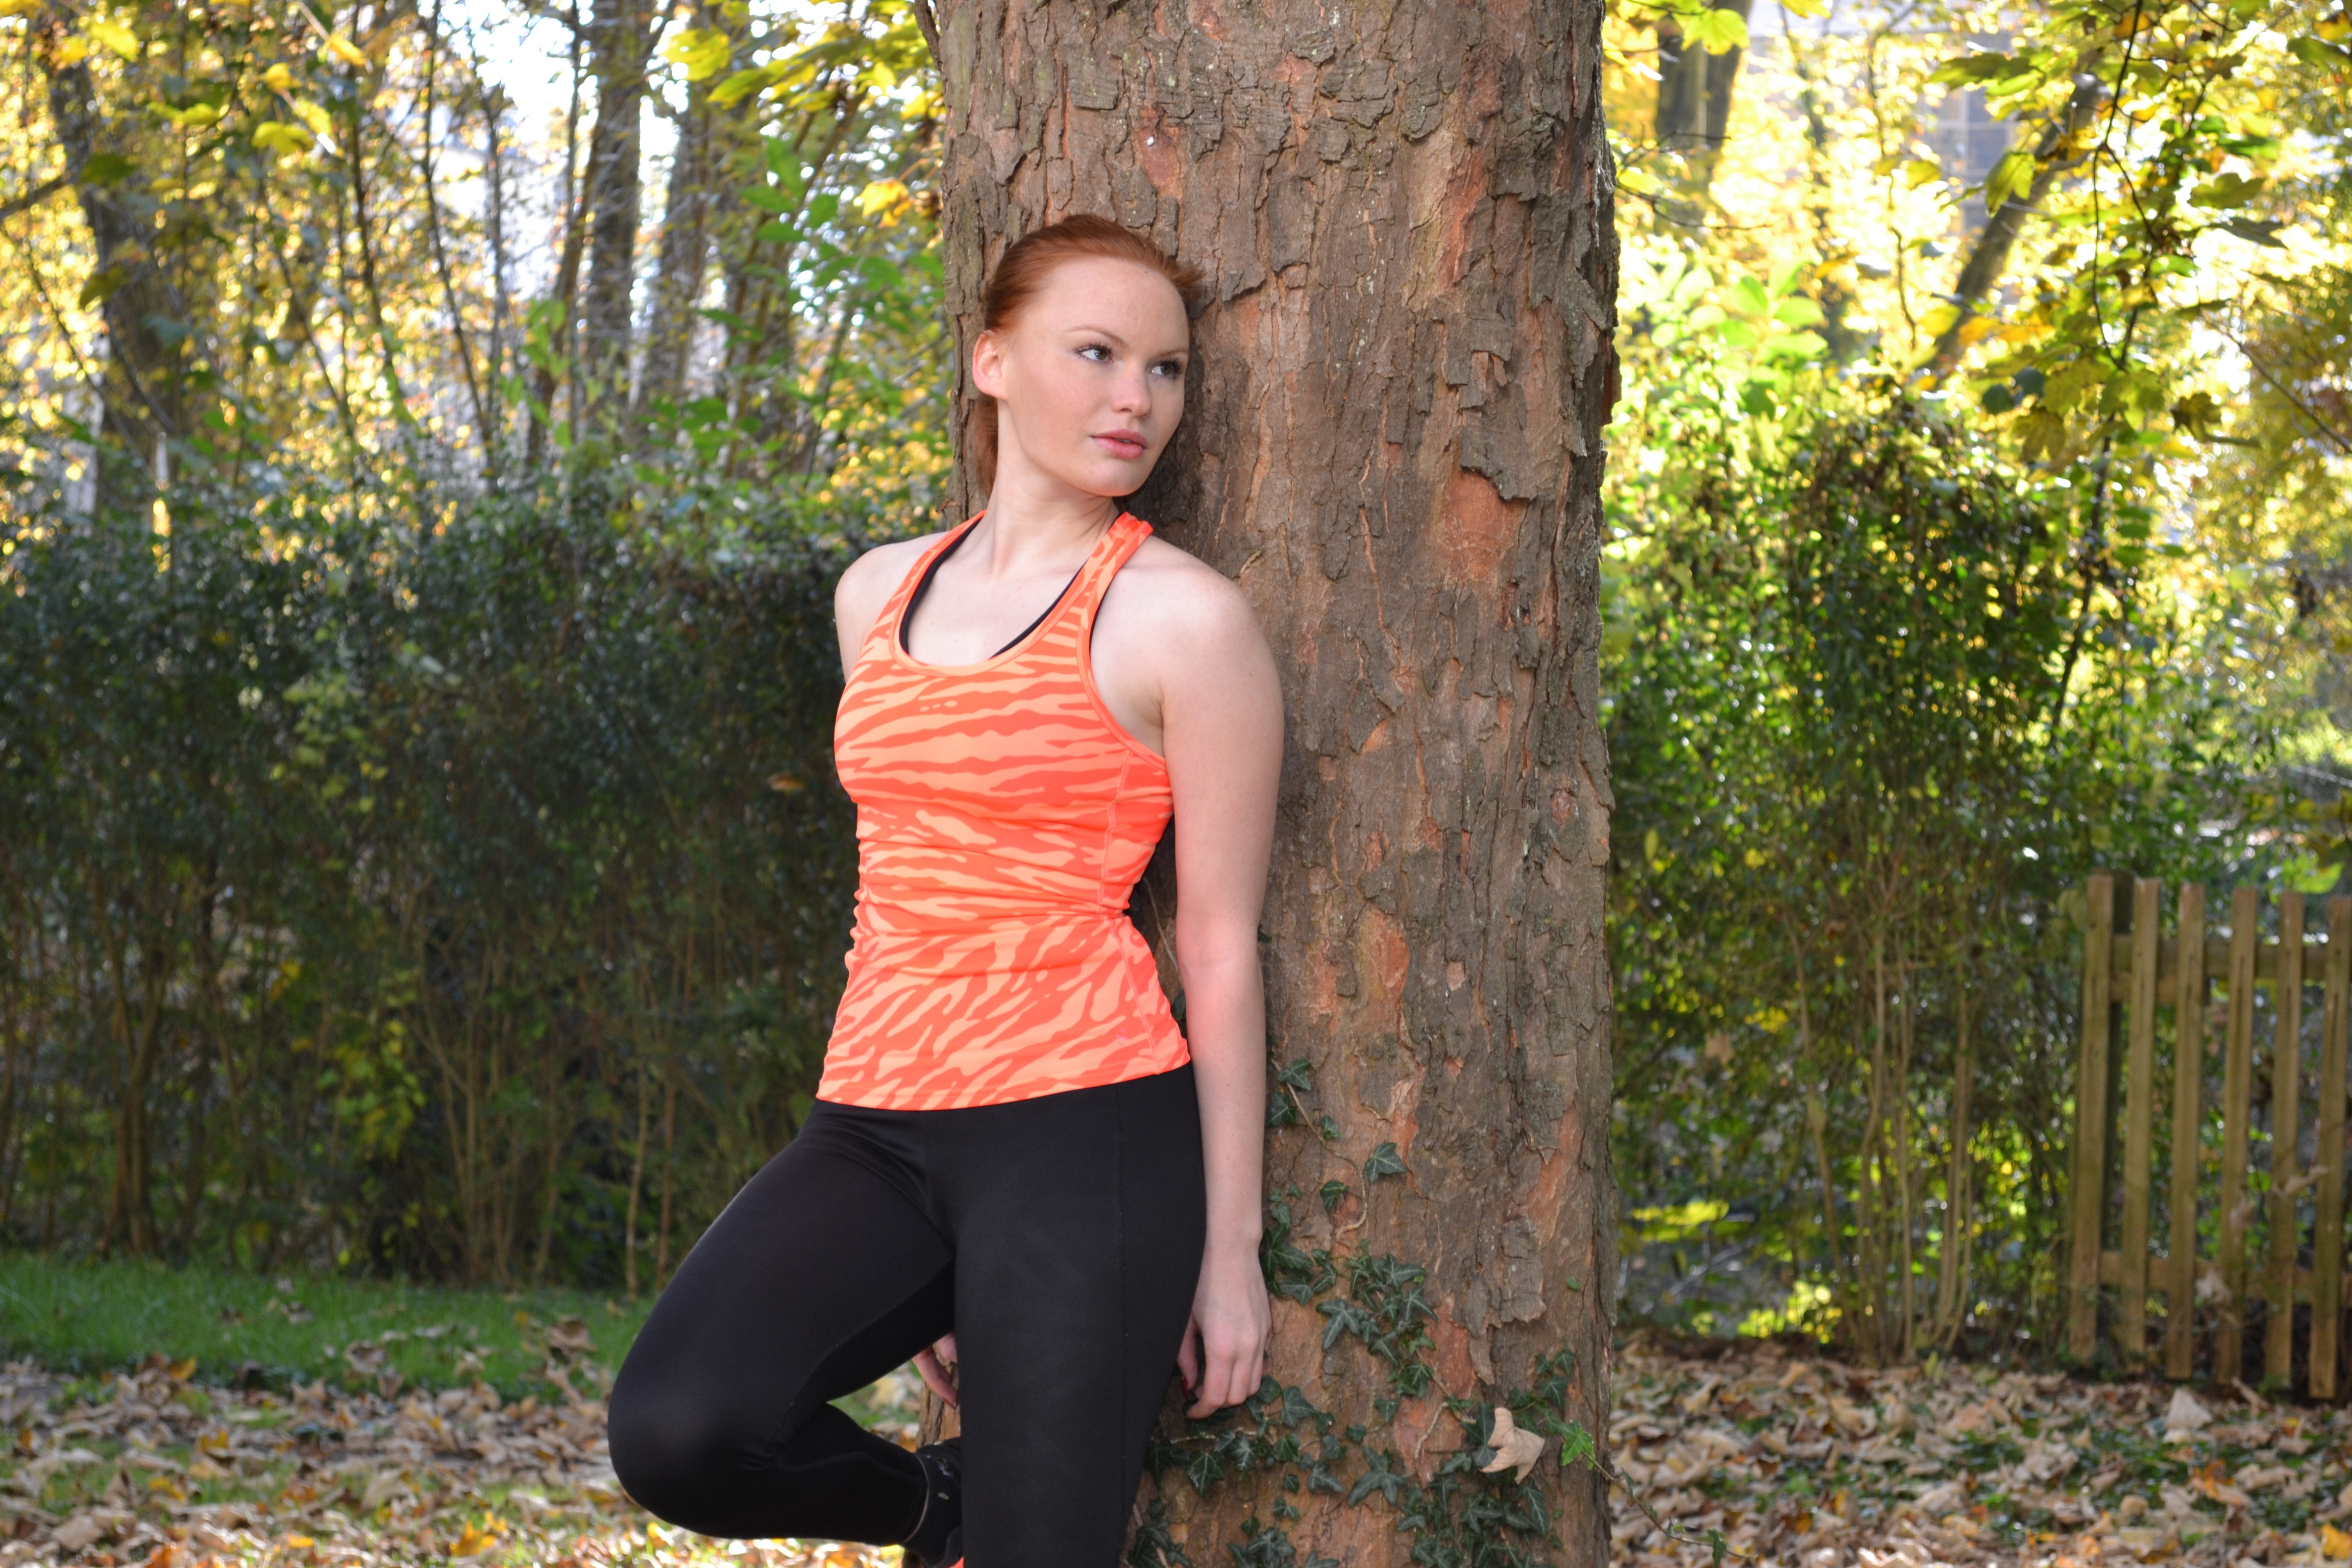
tree, nature, forest, outdoor, person, sport, leaf, running, idyllic, autumn, jogging, colorful, fitness, maple, muscle, autumn mood, emerge, leaves, sports, leggings, fallen, october, fall color, fall foliage, leaves in the autumn, autumn forest, fall leaves, golden autumn, autumn colours, gymnastics, golden october, walk in the forest, sch nbuch, nature park, southern germany, t bingen, physical exercise, baden wurttemberg, human action, physical fitness